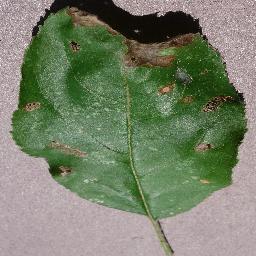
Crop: apple
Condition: black_rot